Phasmatodea

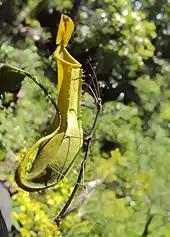
Phasmid in marginal forest on a pitcher plant in the Philippines

The Phasmatodea (also known as Phasmida or Phasmatoptera) are an order of insects whose members are variously known as stick insects, stick bugs, walkingsticks, stick animals, or bug sticks. They are also occasionally referred to as Devil's darning needles, although this name is shared by both dragonflies and crane flies. They can be generally referred to as phasmatodeans, phasmids, or ghost insects, with phasmids in the family Phylliidae called leaf insects, leaf-bugs, walking leaves, or bug leaves. The group's name is derived from the Ancient Greek "", meaning an apparition or phantom, referring to their resemblance to vegetation while in fact being animals. Their natural camouflage makes them difficult for predators to detect; still, many species have one of several secondary lines of defense in the form of startle displays, spines or toxic secretions. Stick insects from the genera "Phryganistria", "Ctenomorpha", and "Phobaeticus" include the world's longest insects.